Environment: real
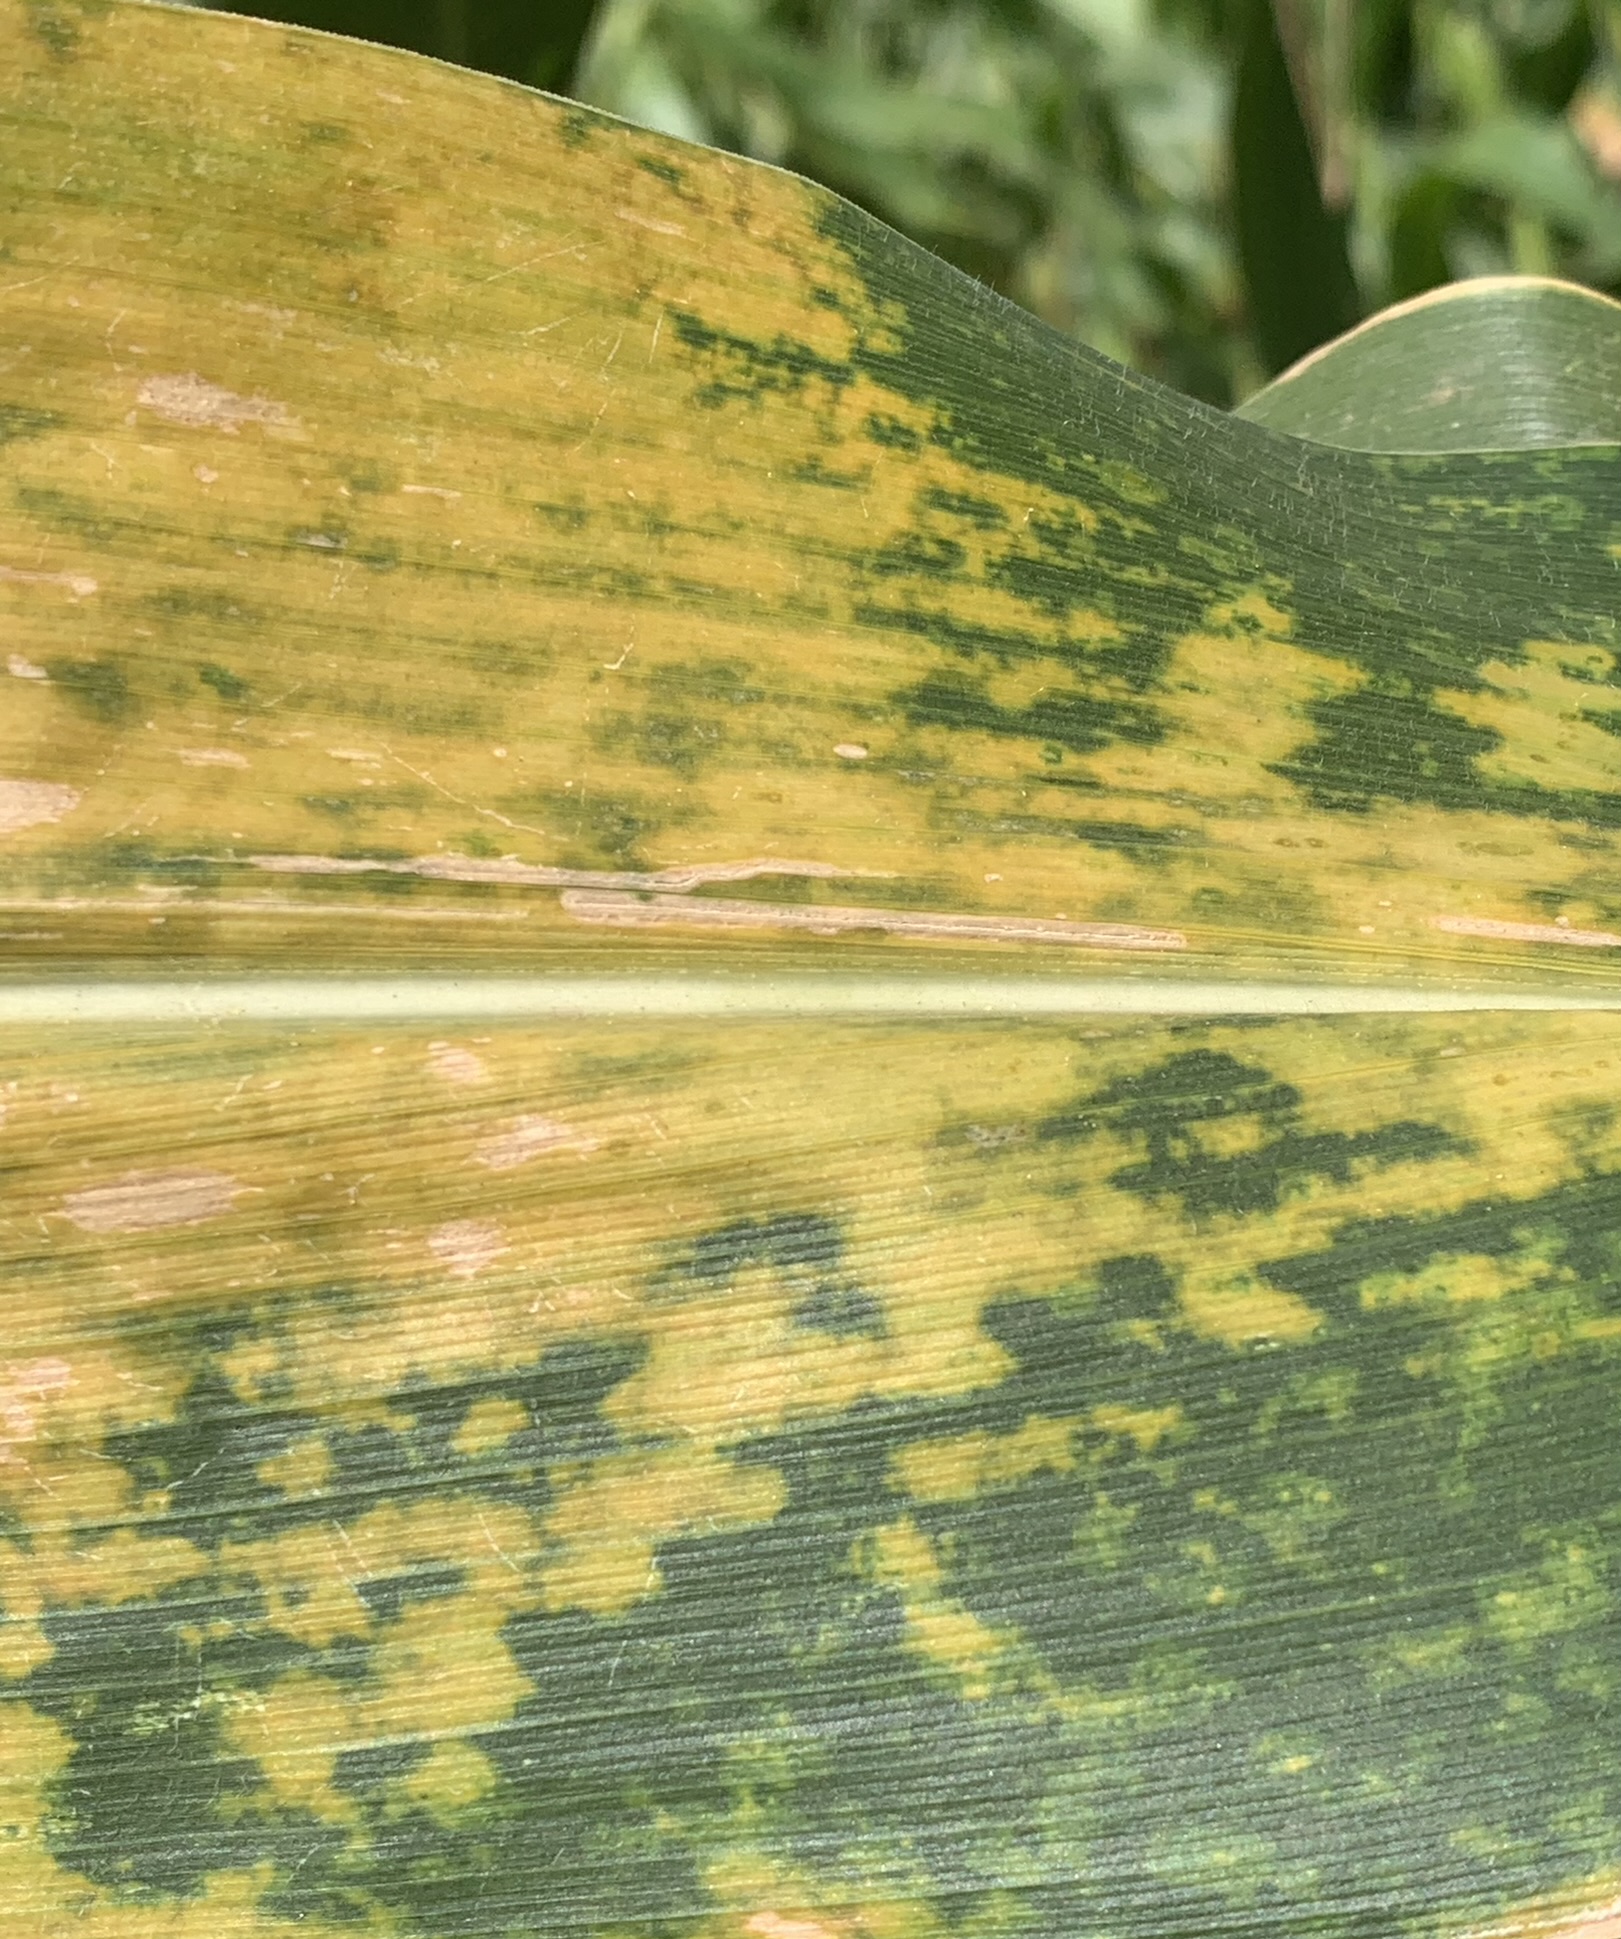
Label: lethal_necrosis